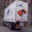
Label: truck